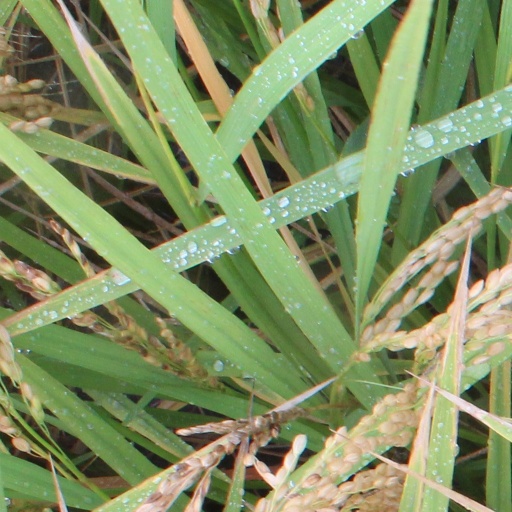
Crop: rice